Hemant Kumar

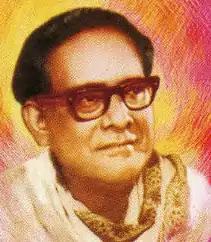

Hemanta Mukhopadhyay (16 June 1920 – 26 September 1989), known professionally as Hemanta Mukherjee and Hemant Kumar, was an Indian music director and a playback singer who primarily sang in Bengali and Hindi, along with several other Indian languages, including Marathi, Gujarati, Odia, Assamese, Tamil, Punjabi, Bhojpuri, Konkani, Sanskrit and Urdu. He was a artist in Bengali and Hindi film music, Rabindra Sangeet, and various other genres. He was the recipient of two National Awards for Best Male Playback Singer and was popularly known as the "Voice of God".